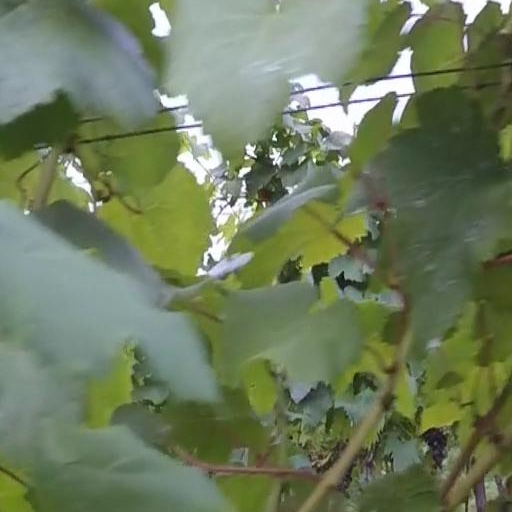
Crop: grape